Lon Chaney

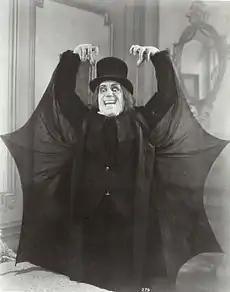
"London After Midnight" (1927)

Ray Bradbury once said of Chaney, "He was someone who acted out our psyches. He somehow got into the shadows inside our bodies; he was able to nail down some of our secret fears and put them on-screen. The history of Lon Chaney is the history of unrequited loves. He brings that part of you out into the open, because you fear that you are not loved, you fear that you never will be loved, you fear there is some part of you that's grotesque, that the world will turn away from."